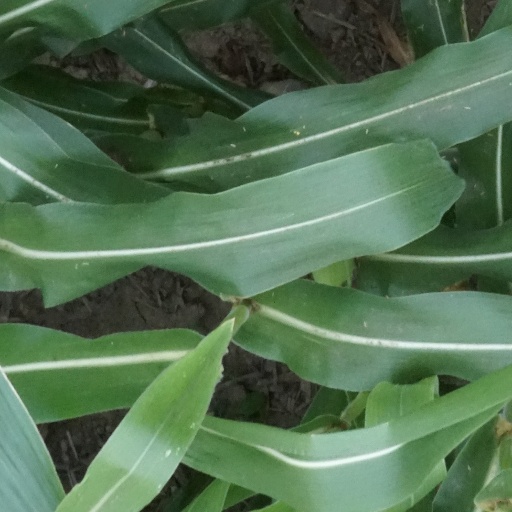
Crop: maize; corn